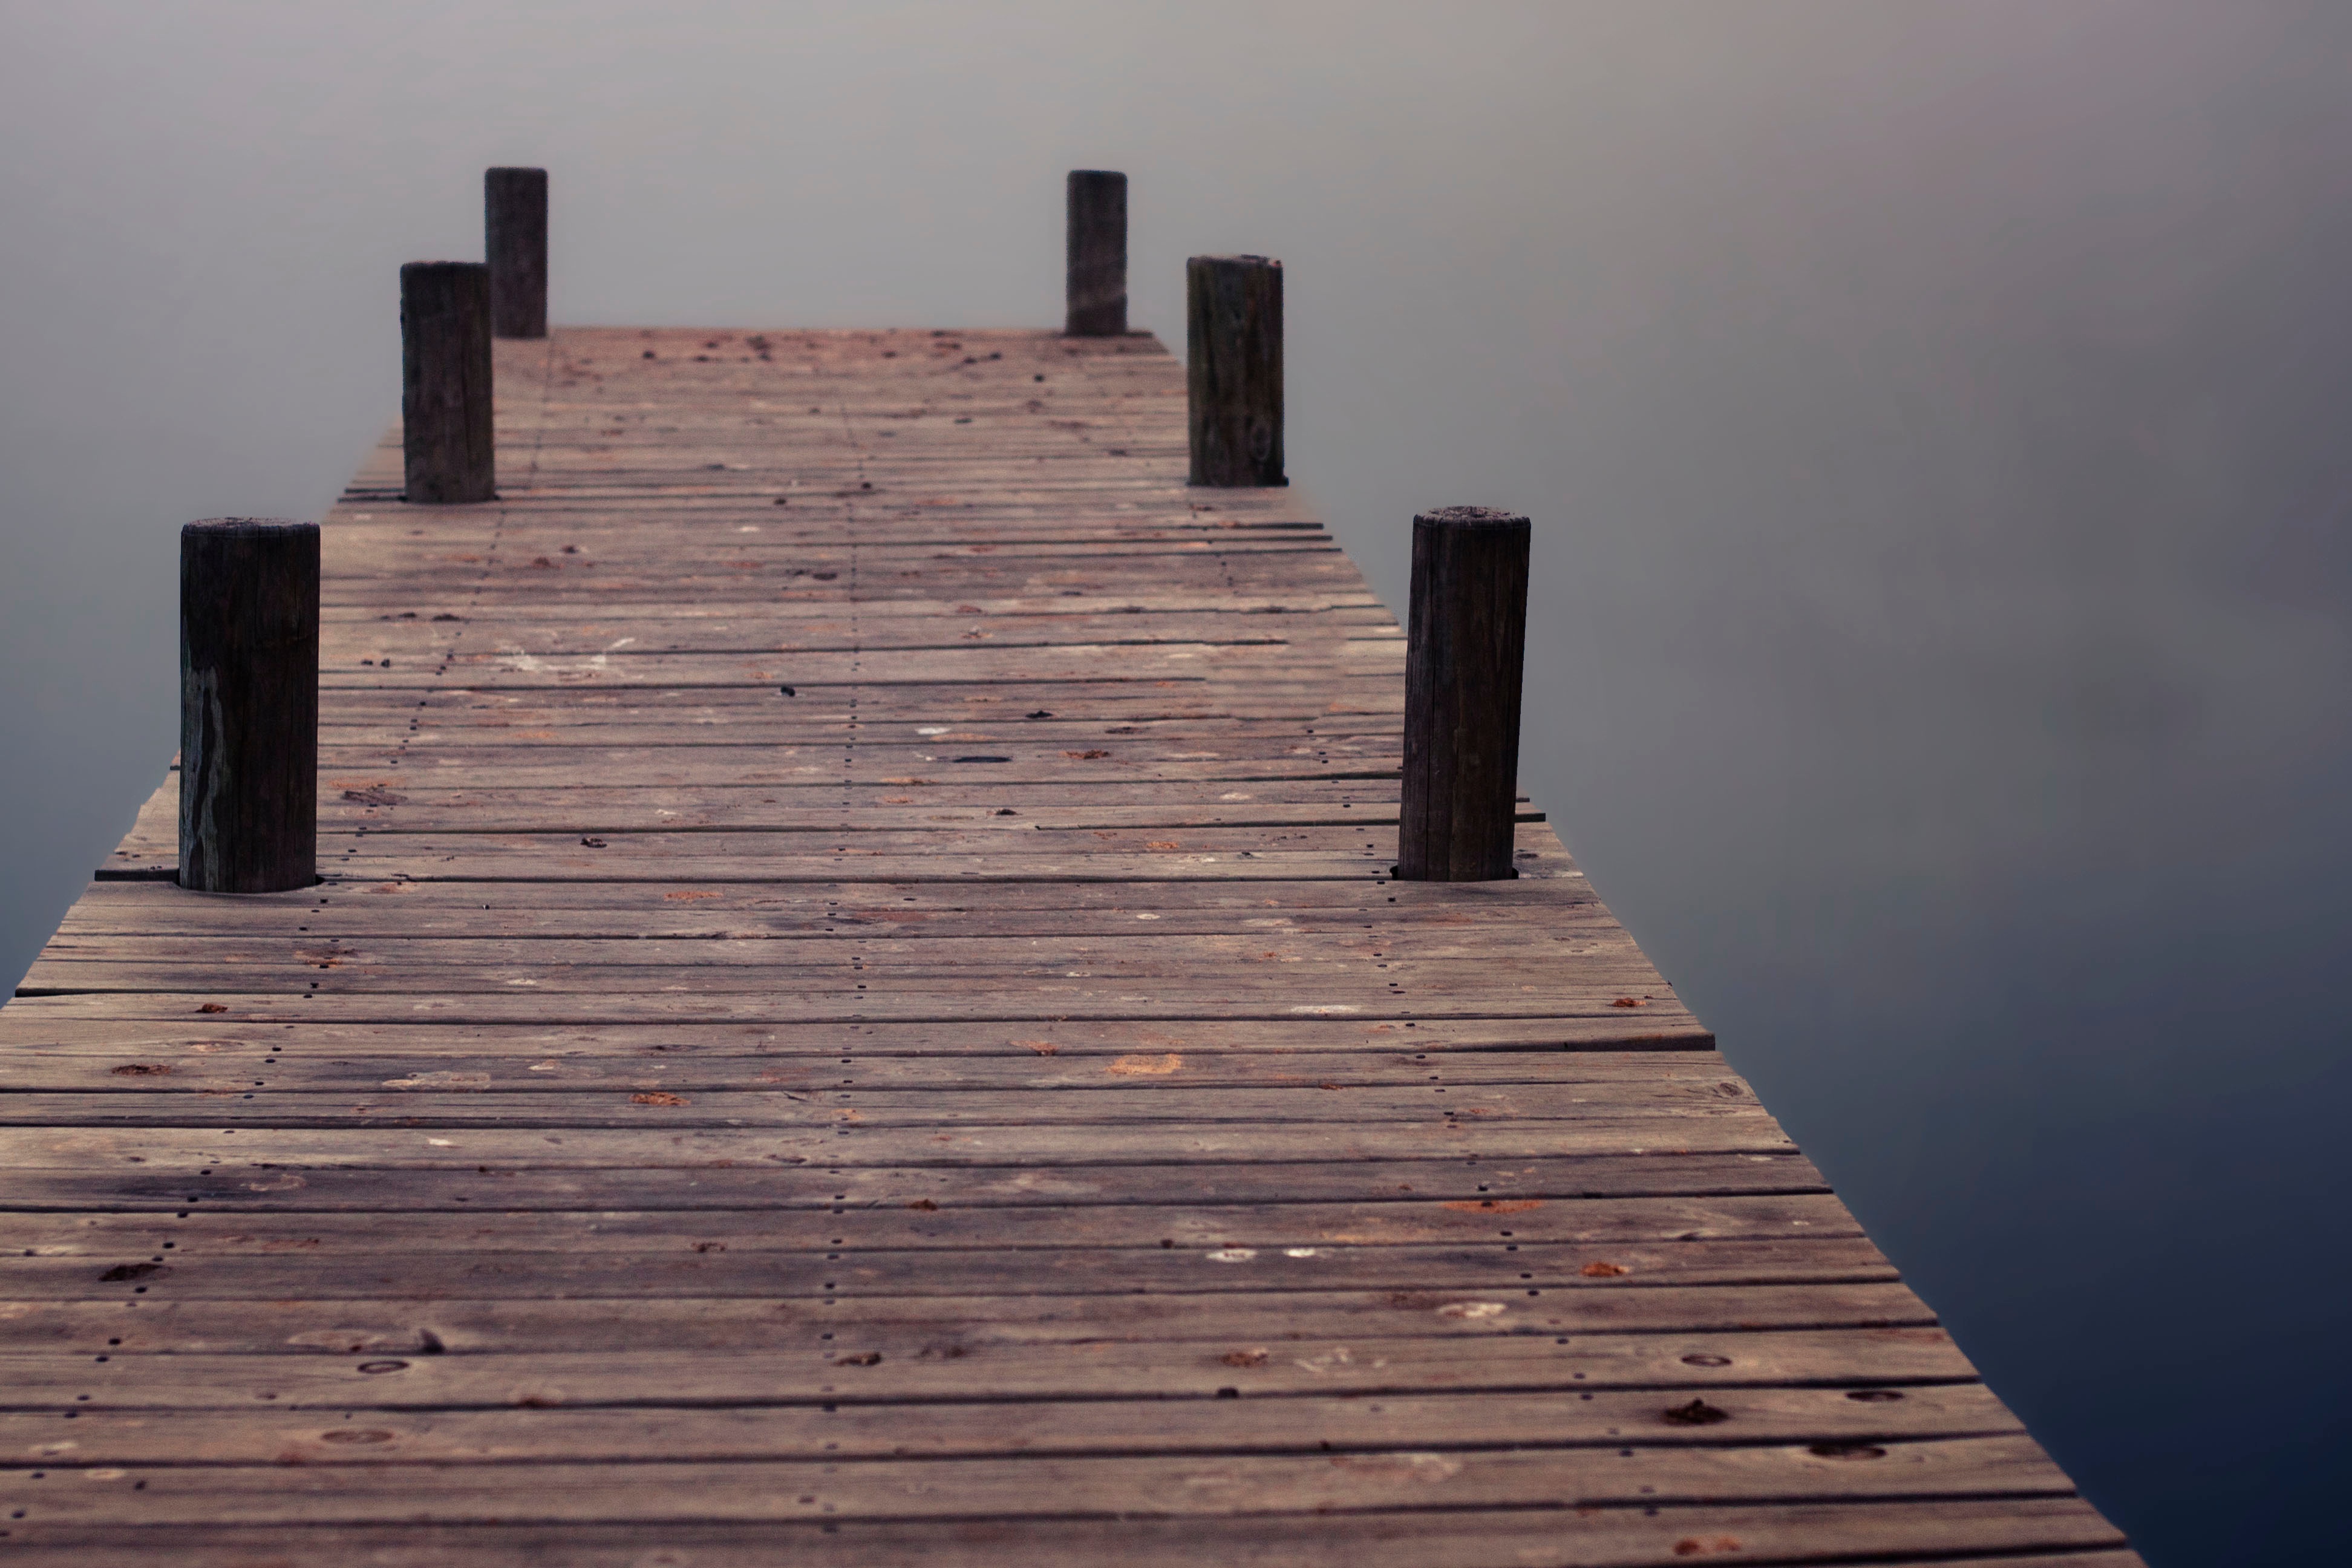
wood, floor, hardwood, flooring, wood flooring, outdoor structure